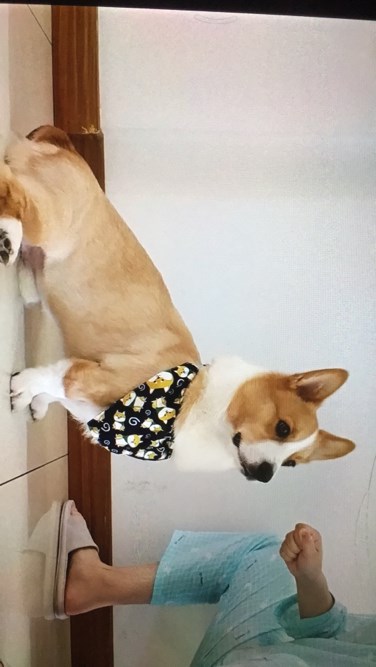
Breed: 2909-n000116-Cardigan